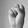
ASL letter: S